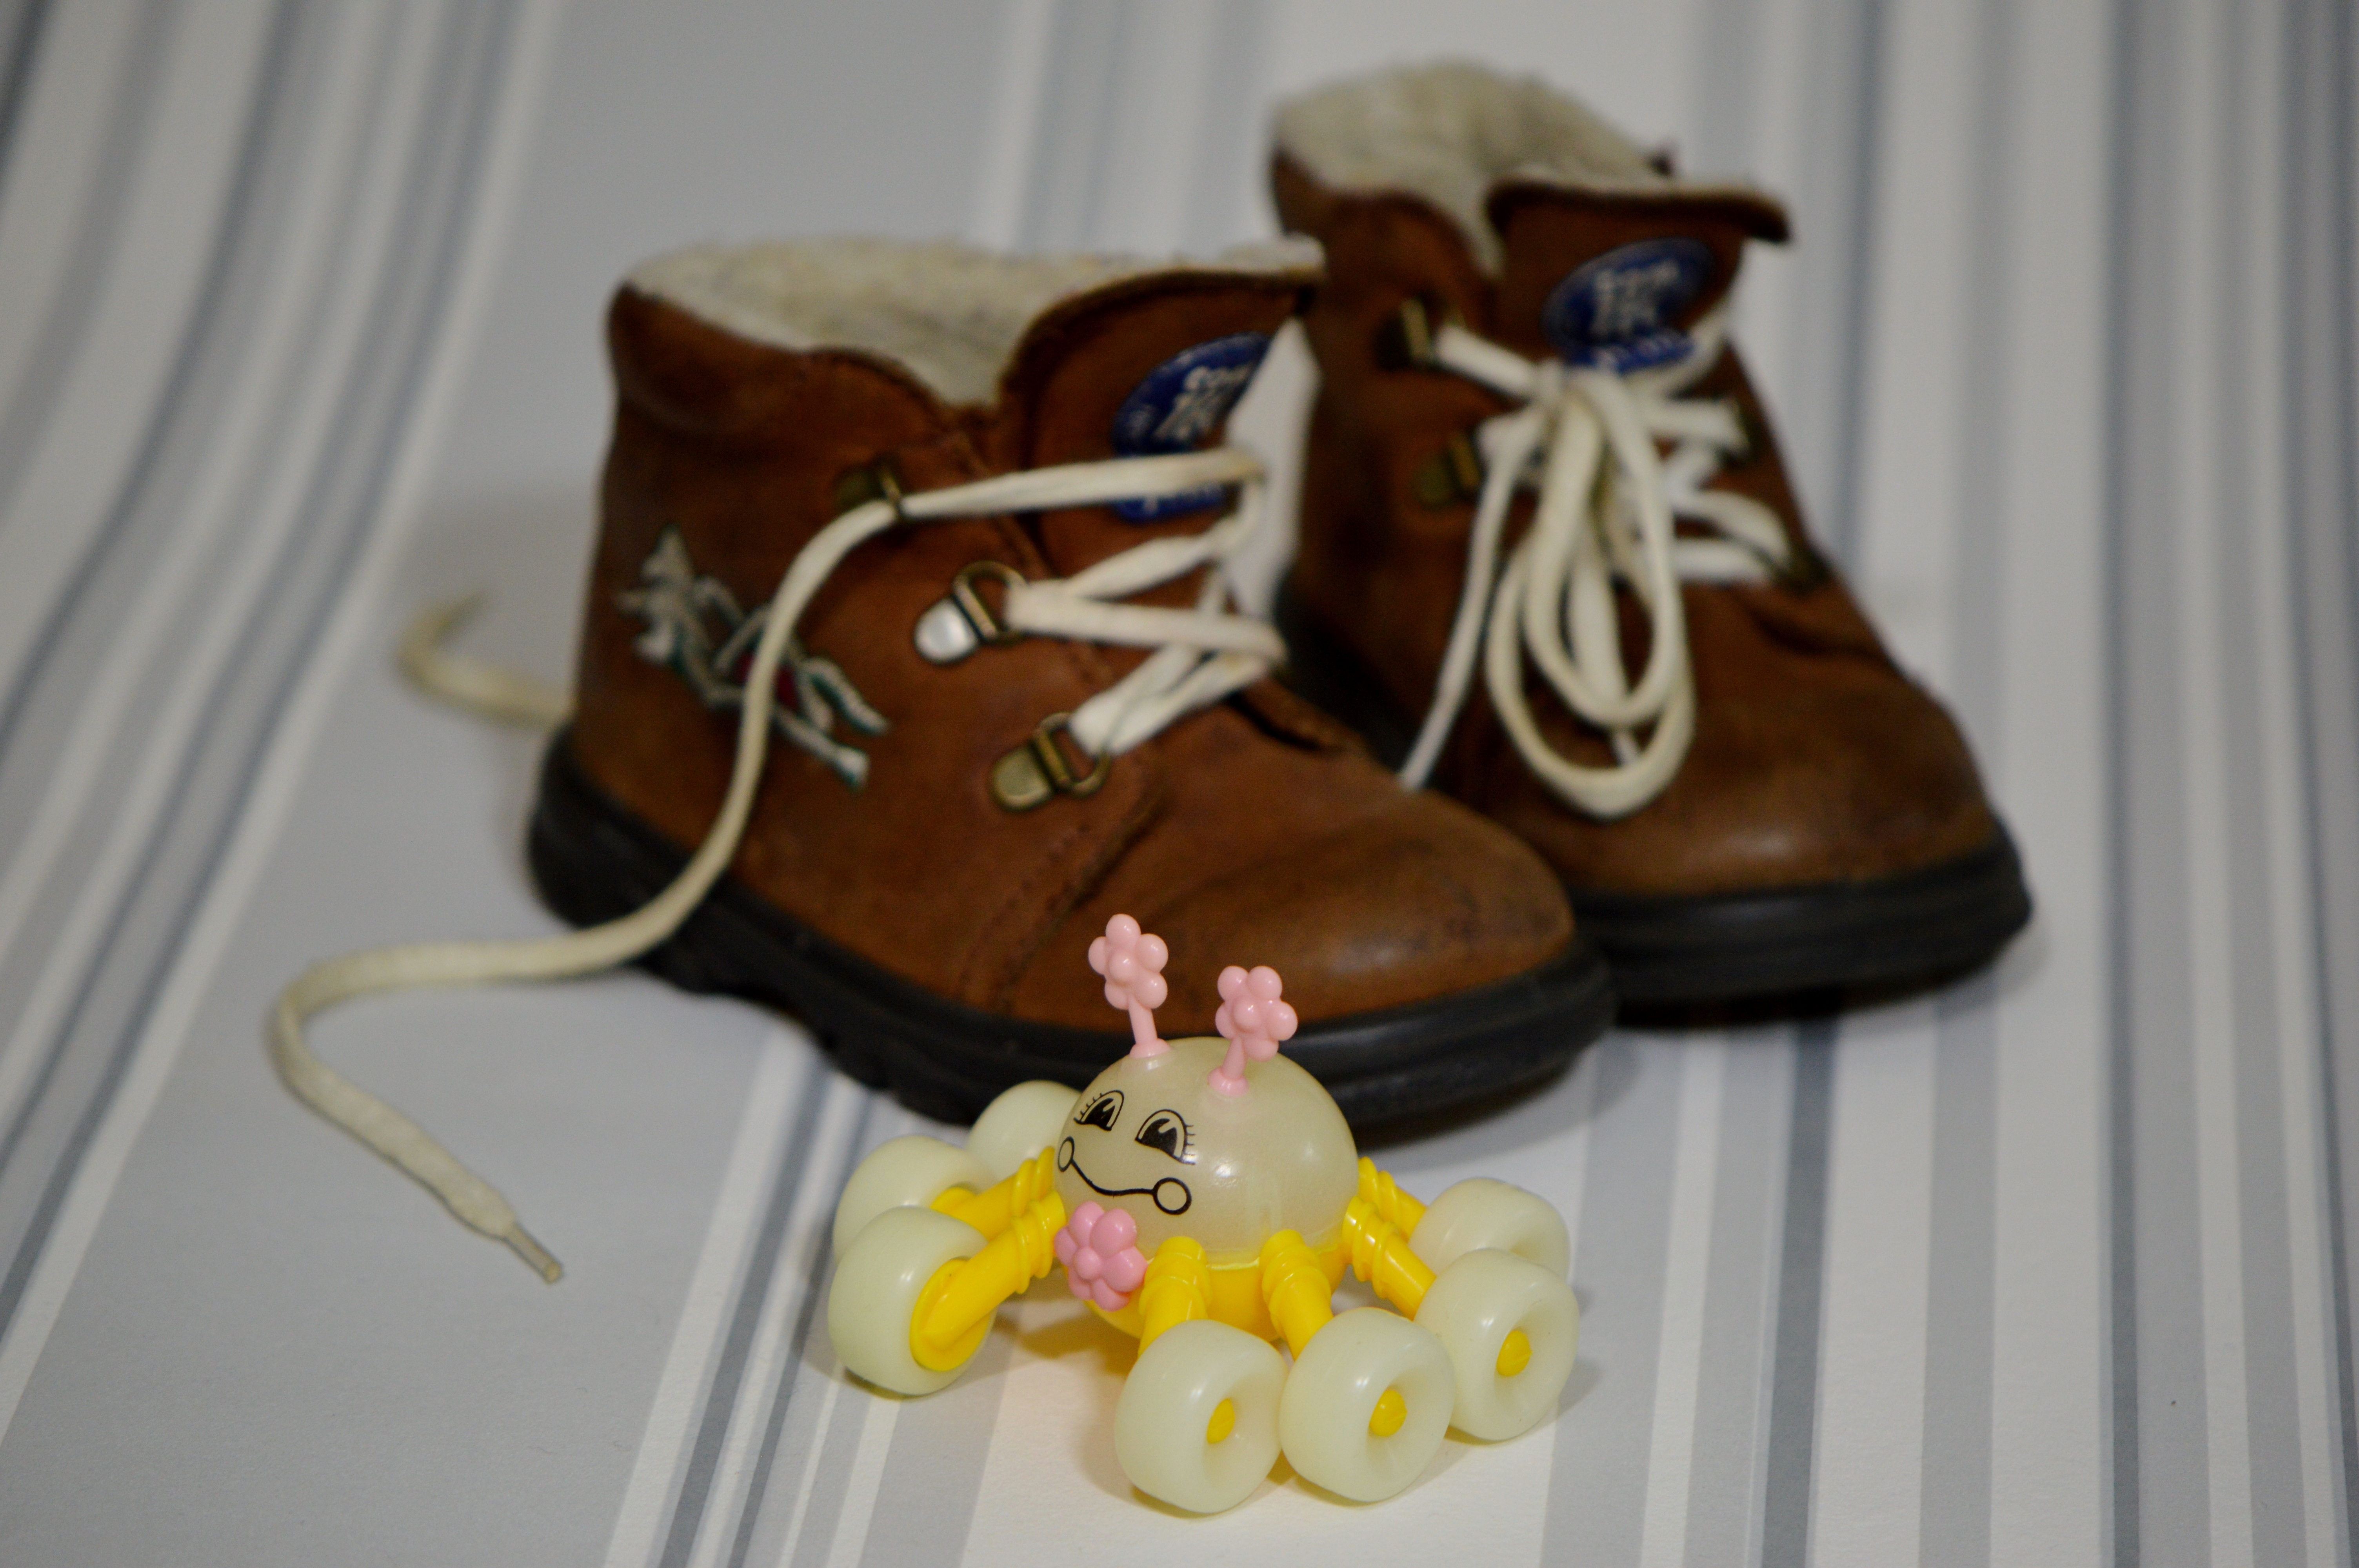
shoe, food, brown, dessert, baby, shoes, footwear, baby shoes